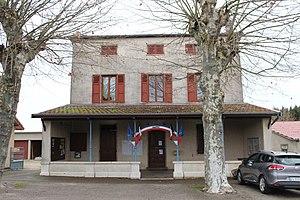
Mairie de Birieux.